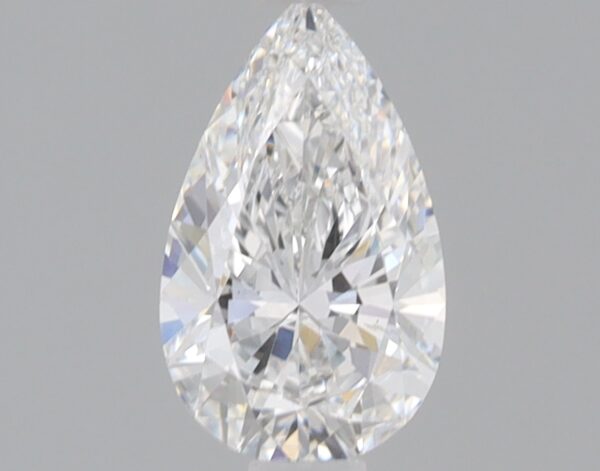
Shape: pear
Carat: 0.77
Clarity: VS2
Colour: E
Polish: EX
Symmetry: EX
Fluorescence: NONE
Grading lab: IGI
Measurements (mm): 8.5 x 5.12 x 3.15